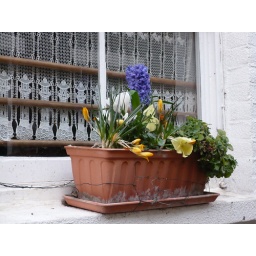
flowers in a window box